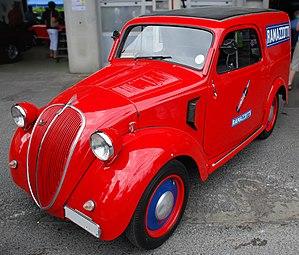
Amaro est un terme italien qui désigne une variété de liqueur à base de plantes.
La Fiat 500 de la première génération, surnommée Topolino par les Italiens, est un modèle d'automobile conçu par Fiat et produit entre 1936 et 1955.